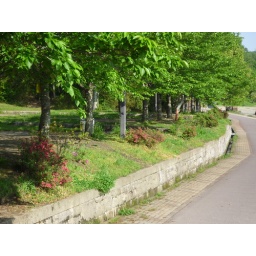
A park with cherry trees along Akutagawa river in Takatsuki